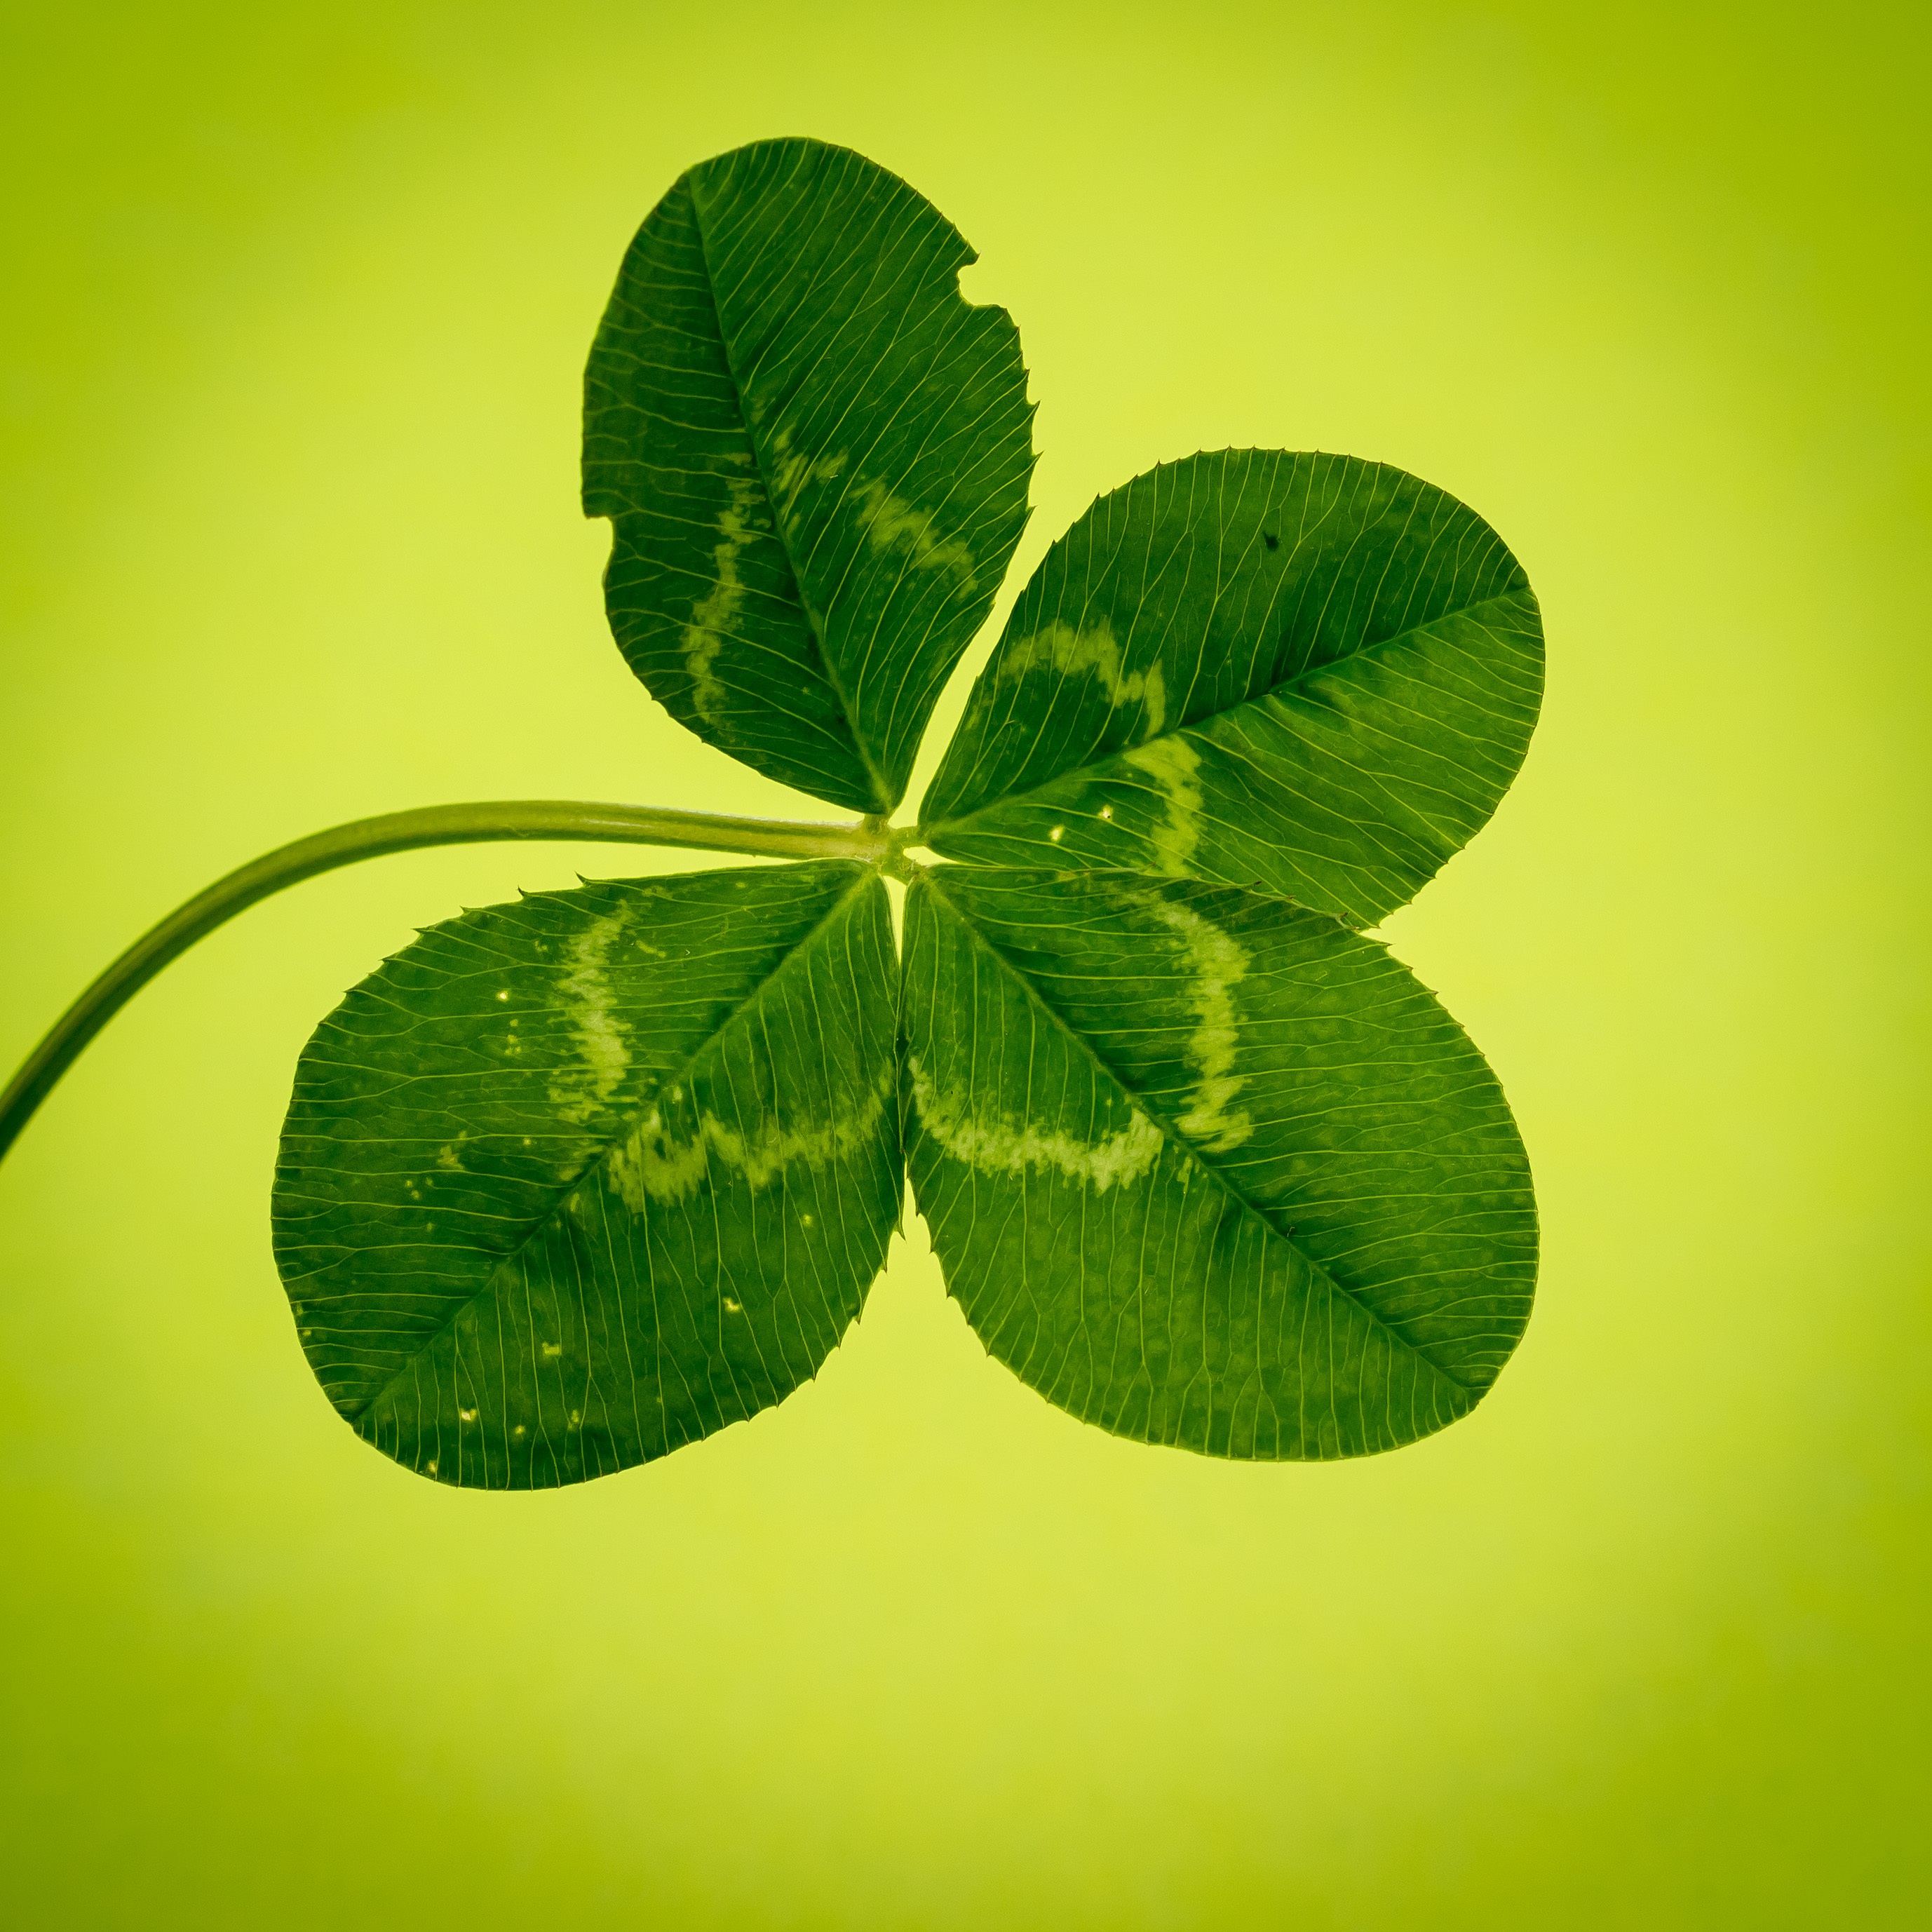
plant, leaf, flower, petal, green, herb, symbol, flora, clover, luck, klee, macro photography, flowering plant, four leaf clover, lucky clover, vierbl ttrig, annual plant, computer wallpaper, land plant, trifolieae